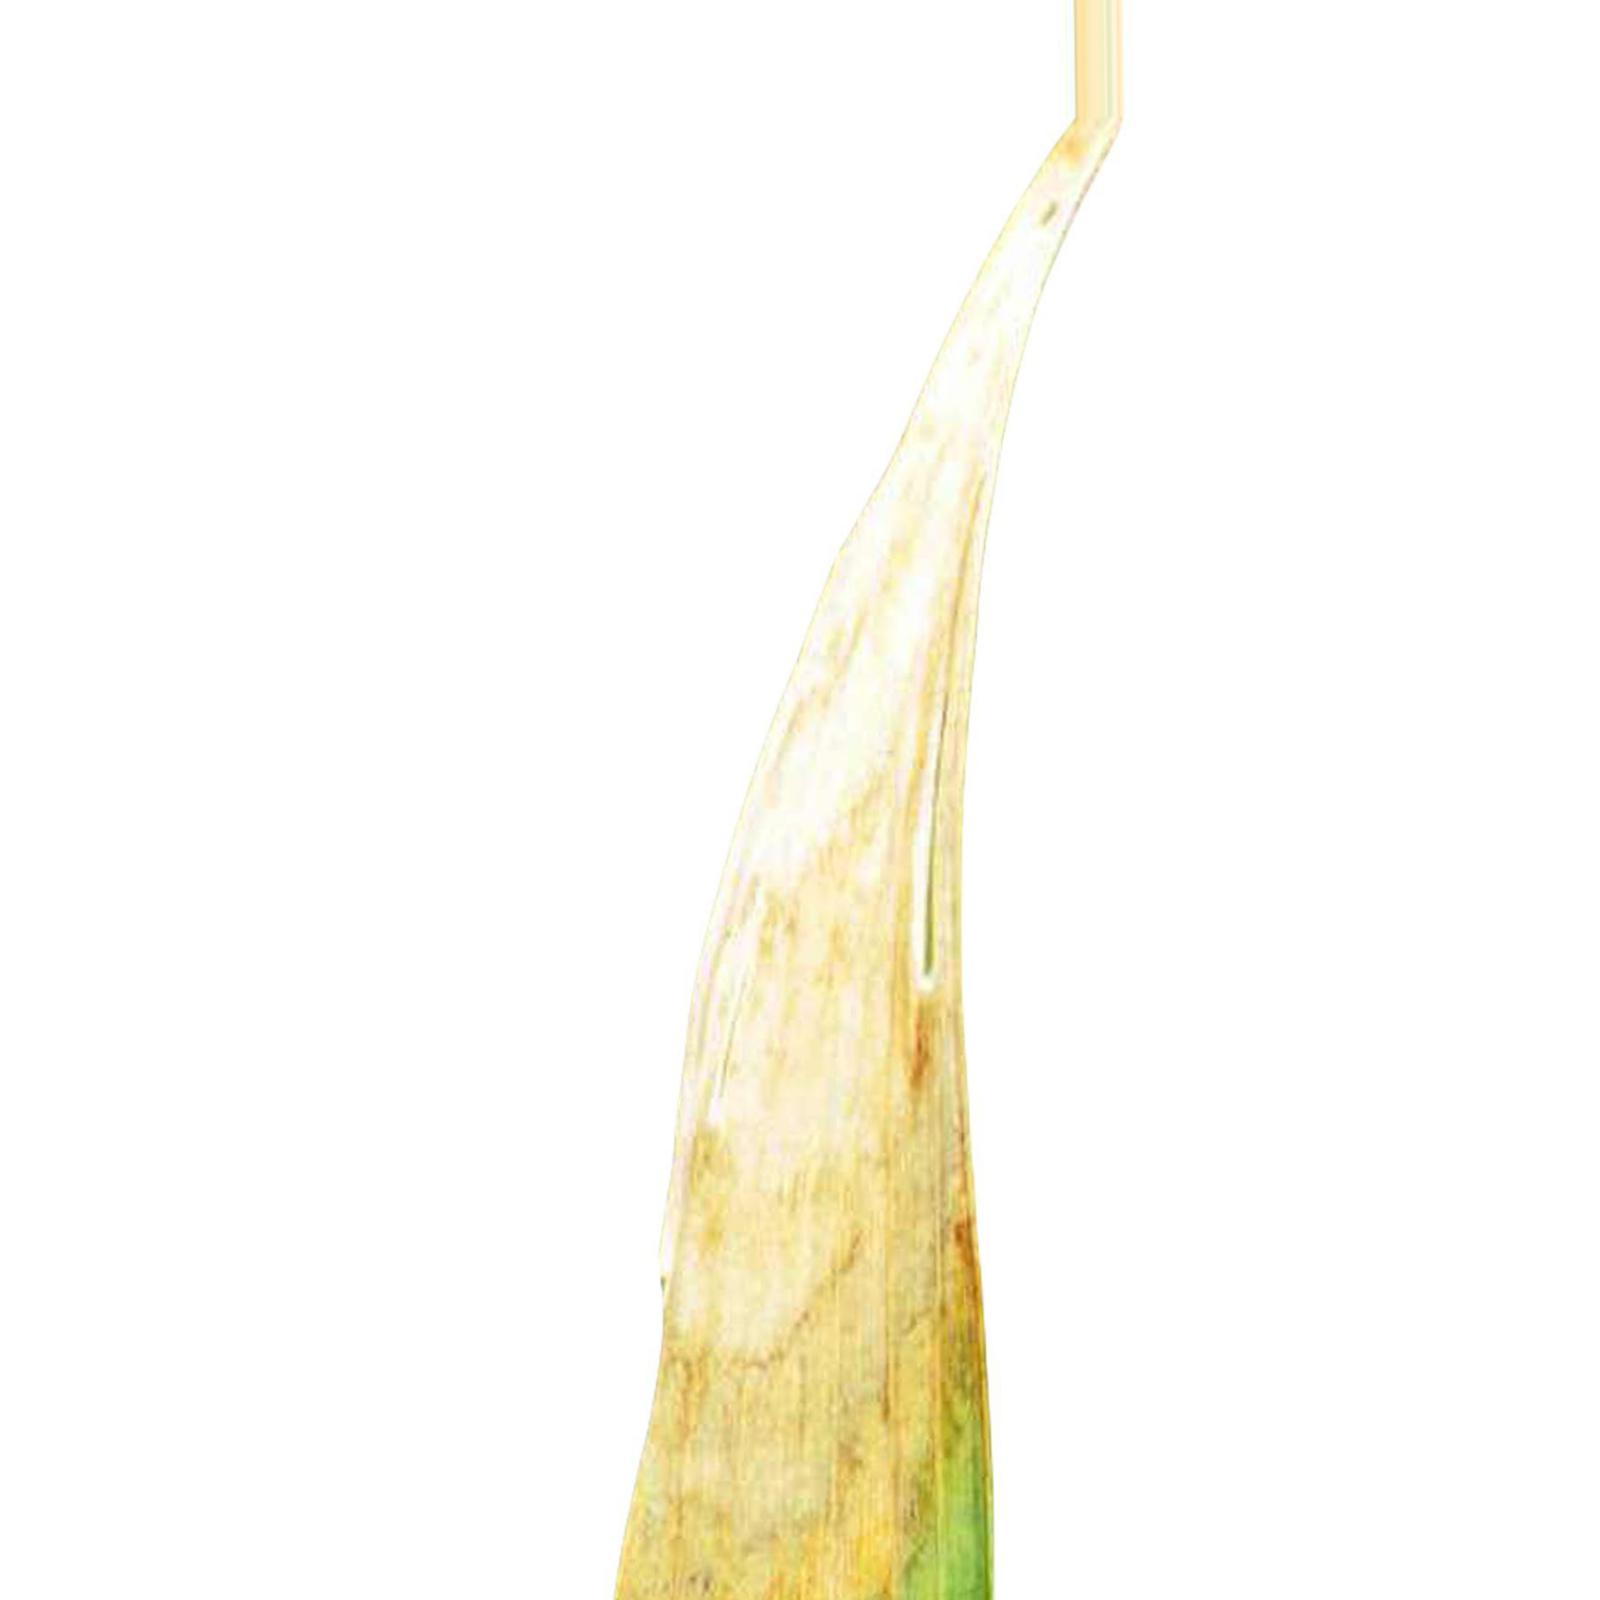
Nhãn: Bệnh Cháy lá ( Leaf scald )